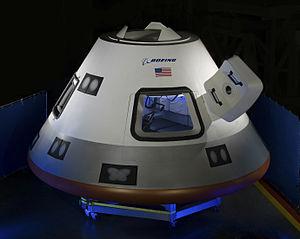
Cette page présente une synthèse des événements marquants qui se sont déroulés durant l'année 2019 dans le domaine de l'astronautique : missions spatiales scientifiques, satellites d'application, programme spatial habité, lanceurs, etc.
Le Boeing CST-100 Starliner est un véhicule spatial développé par la société Boeing pour le compte de l'agence spatiale américaine, la NASA, pour effectuer la relève des équipages de la Station spatiale internationale. Le véhicule est capable de transporter un équipage de sept astronautes en orbite terrestre basse. CST-100 Starliner est l'un des deux véhicules développés en réponse à l'appel d'offres du programme Commercial Crew Development lancé en 2010 ; celui-ci a pour objectif de reprendre les missions assurées provisoirement par les véhicules russes Soyouz à la suite du retrait de la navette spatiale américaine en 2011.